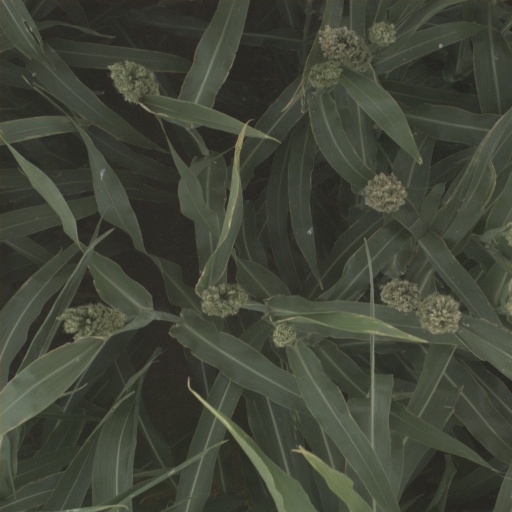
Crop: sorghum